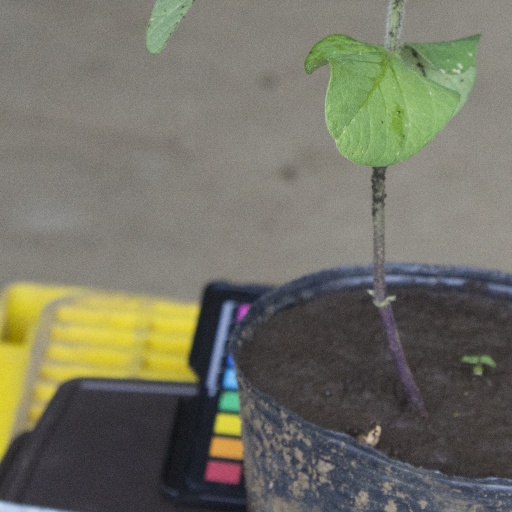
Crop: soybean